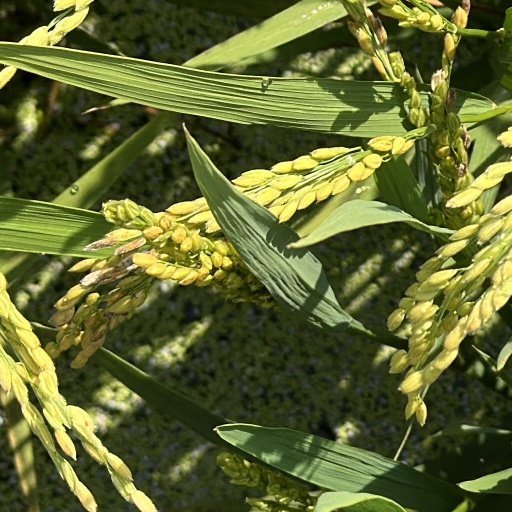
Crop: rice